Japanese numismatic charm

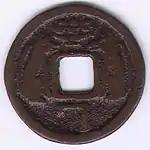
An Inari Ōkami charm

Inari Ōkami charms depict Inari Ōkami, the Japanese "kami" of foxes, of fertility, rice, tea and sake, of agriculture and industry, of general prosperity and worldly success, and one of the principal kami of Shinto. Inari may be represented by the image of a fox or a pair of fixes, hence these amulets are known as "Japanese fox charms". On some Inari Ōkami charms a pair of foxes are depicted standing before a plate of ""tama"" jewels. The "tama" in this context refers to both Inari Ōkami and to the worldy benefits, such as wealth, which the "kami" has to offer. On the bottom of these amulets is a depiction of a traditional Japanese warehouse key, in reference to the key that is used to unlock the treasure house of Inari Ōkami. It is suspected that these fox charms were carried around by worshippers of Inari Ōkami in their purses in the hope of accumulating riches of wealth. Another Inari Ōkami charm has the inscription "Fushimi" in reference to the largest Inari Ōkami shrine in Japan, which is located south of the city of Kyoto. These Japanese fox charms have the reverse inscription "raising the kingpost", and the reverse outer rim of these amulets state "Happiness in all the more than 60 provinces of Japan". Because the inscription makes a reference to the construction of a building it might have been used as a gift to people that have contributed money to the rebuilding a shrine.